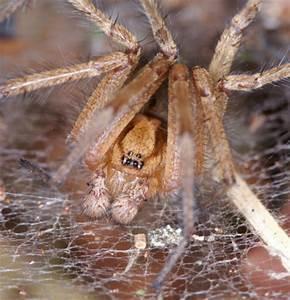
spider